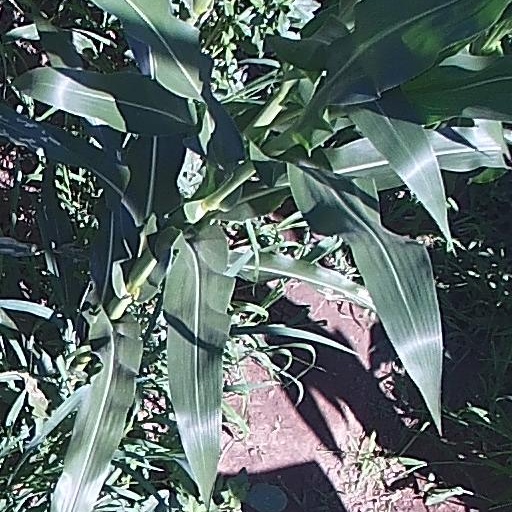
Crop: maize; corn